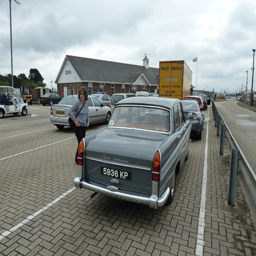
we have travelled both by transportation business and business .